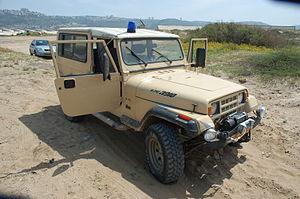
L'armée salvadorienne est la branche terrestre et la plus importante des Forces armées du Salvador. Elle englobe des unités de niveau brigade d'infanterie dans les principales villes du pays et des détachements plus petits de niveau régiment dans les villes de plus petite taille.